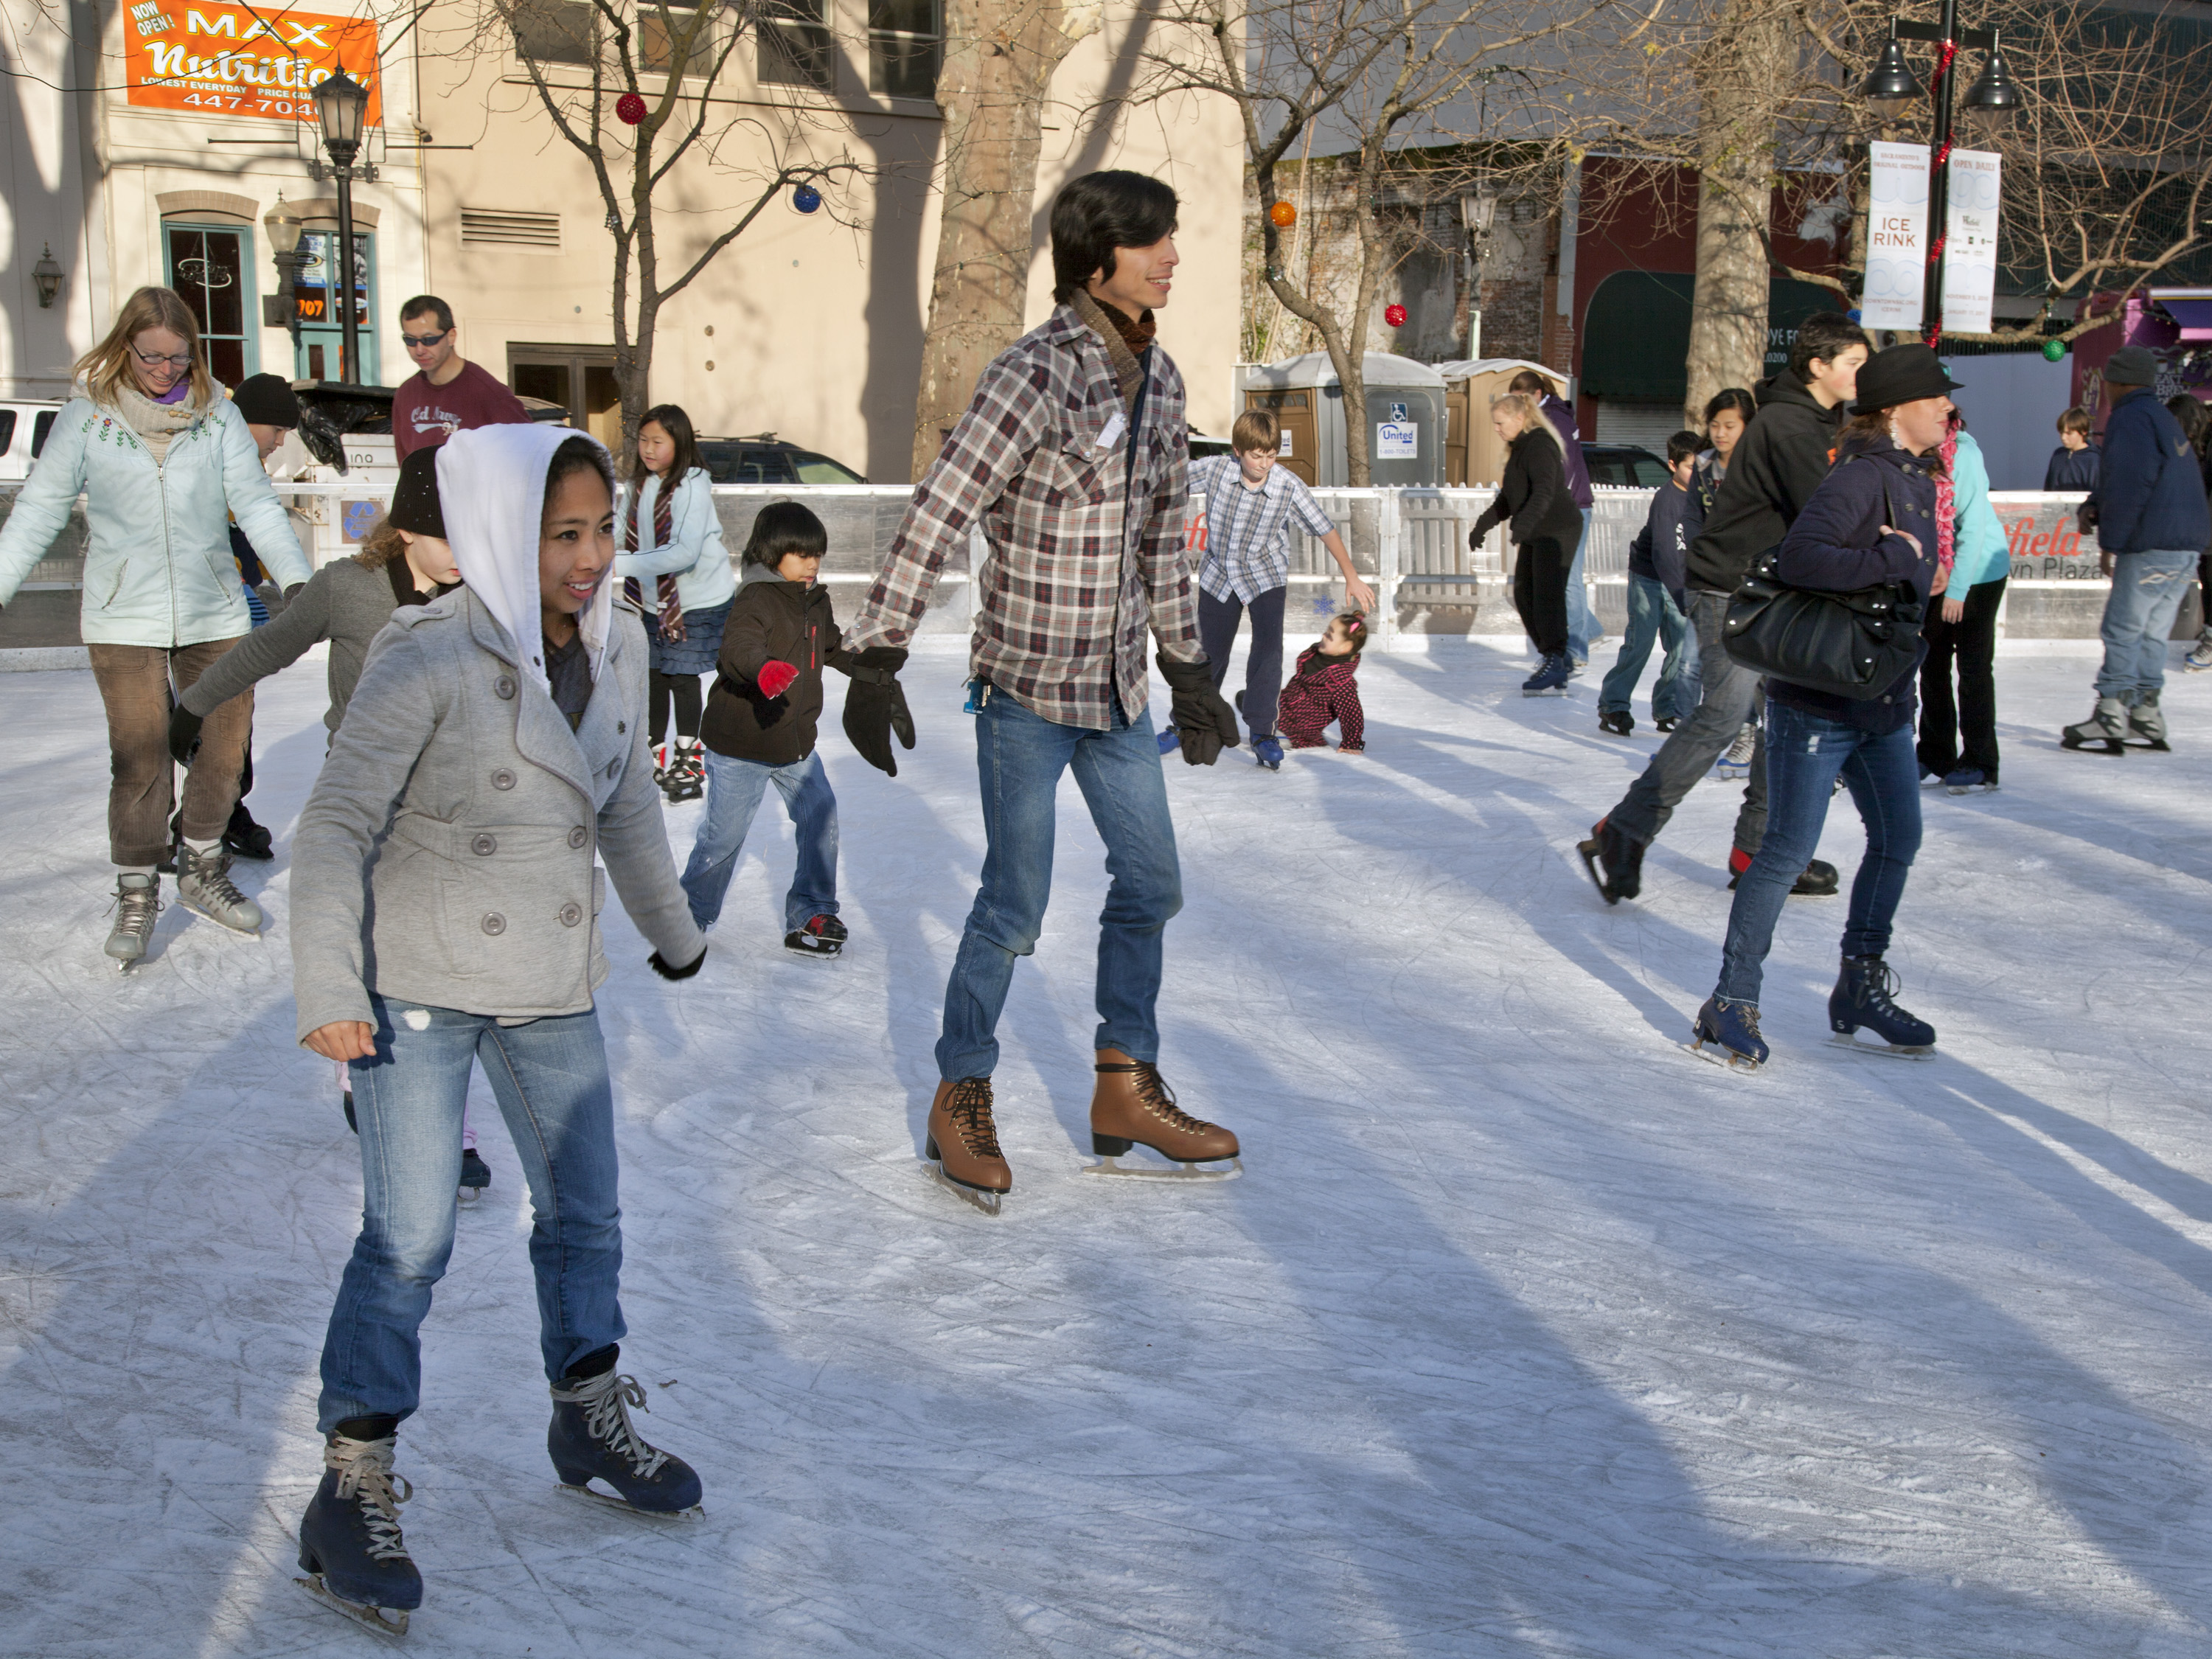
pedestrian, snow, winter, skate, ice, spring, weather, fashion, california, season, winter sport, sports, skating, footwear, sacramento, ice skating, ice rink